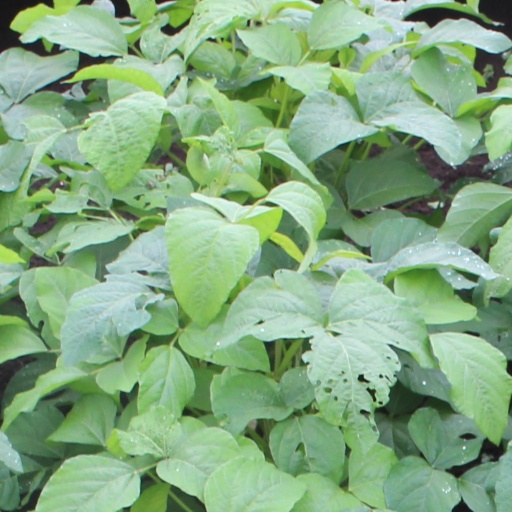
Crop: soybean